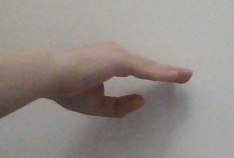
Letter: jeem